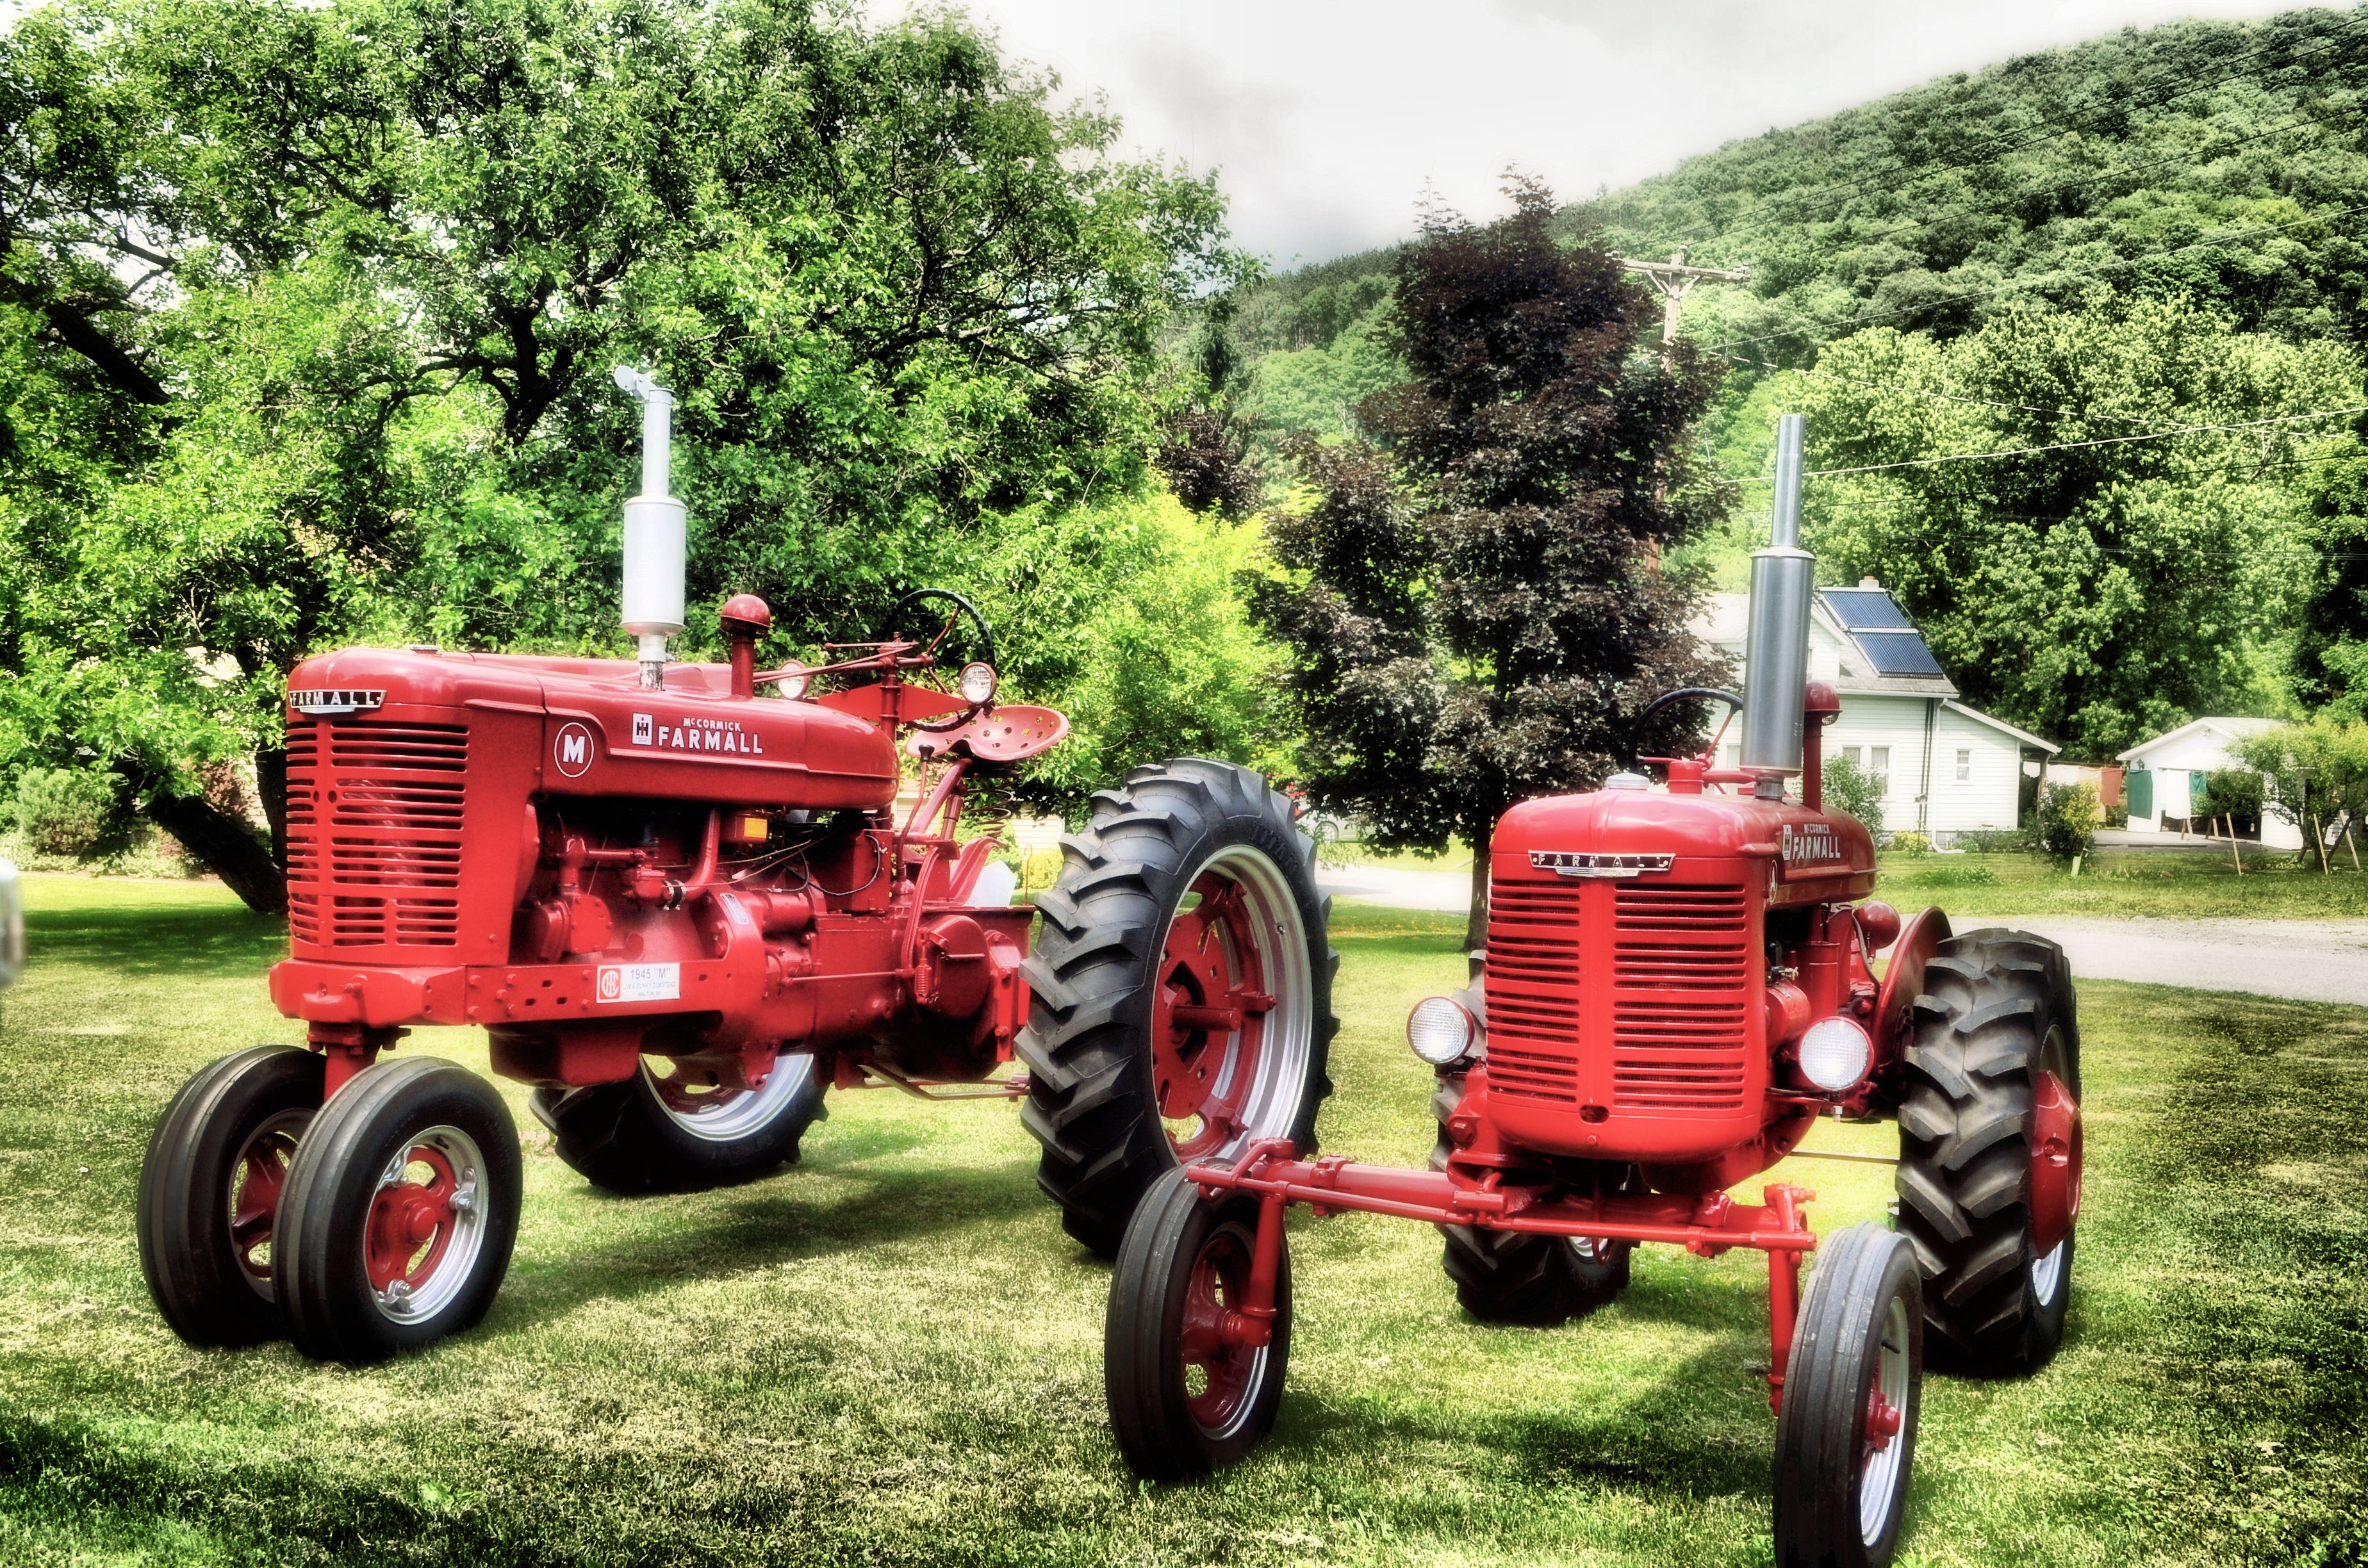
tractor, field, farm, retro, old, country, rural, red, farming, vehicle, equipment, machine, industry, agriculture, agricultural, hdr, agricultural machinery, land vehicle